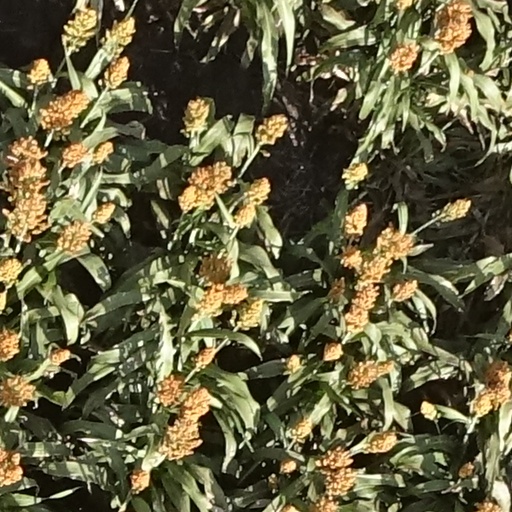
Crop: sorghum